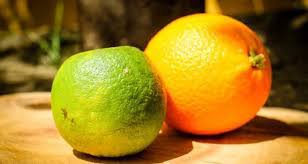
Label: Orange